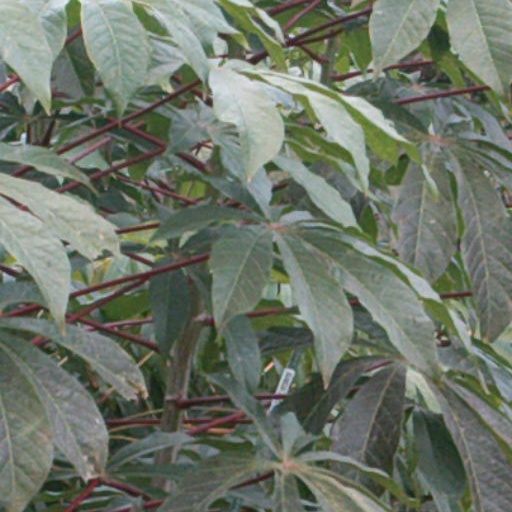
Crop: cassava